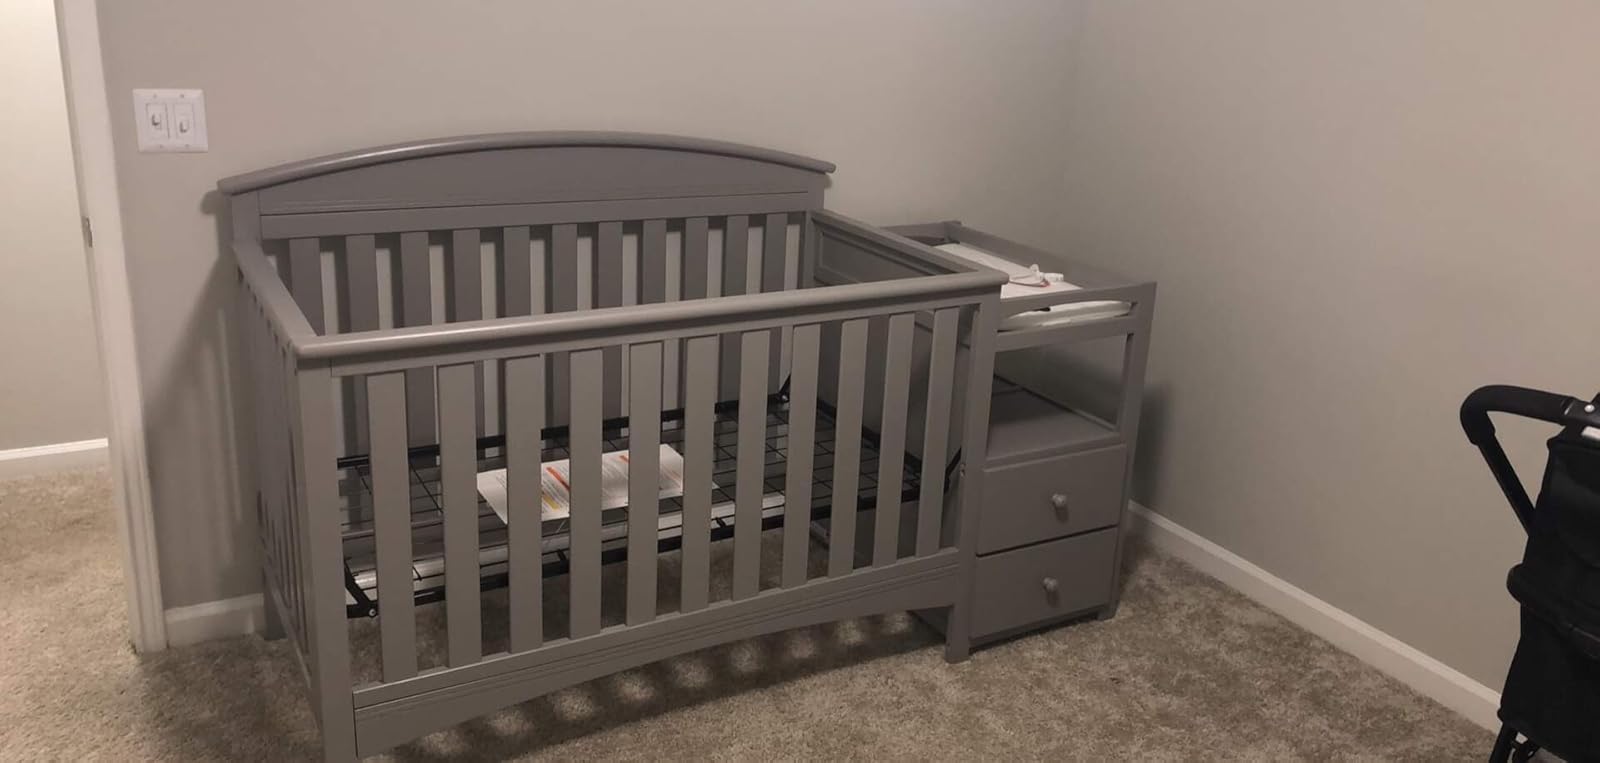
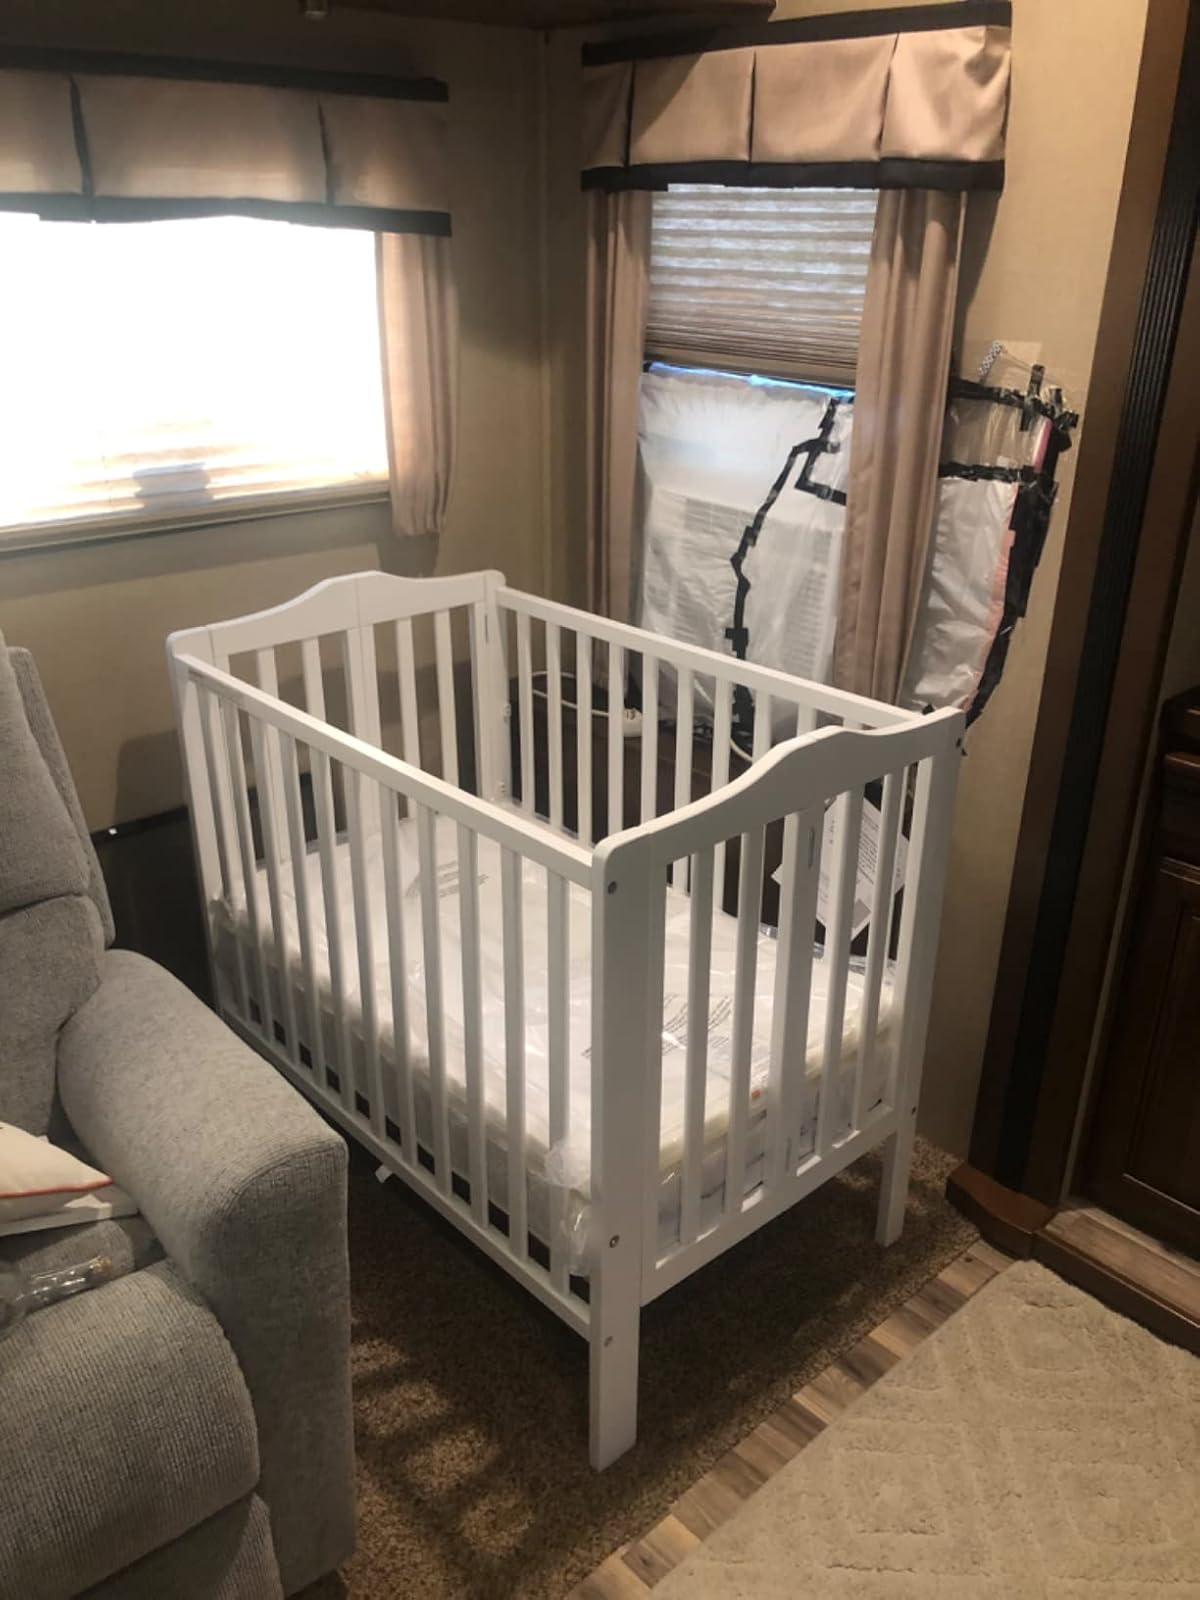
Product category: products_crib
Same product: no